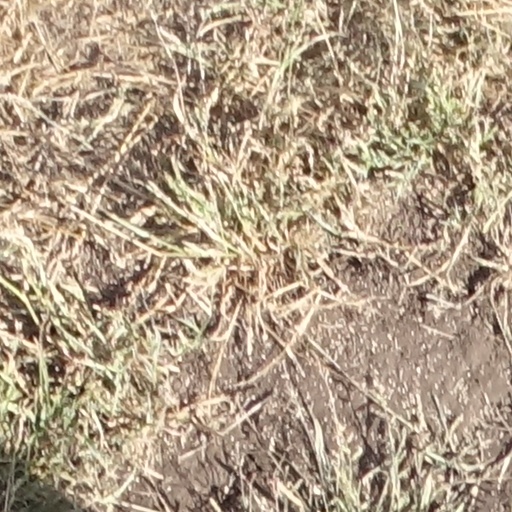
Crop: sorghum